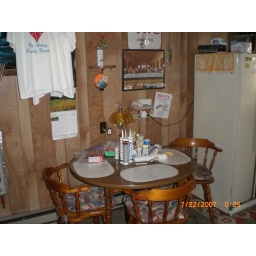
kitchen table in garage